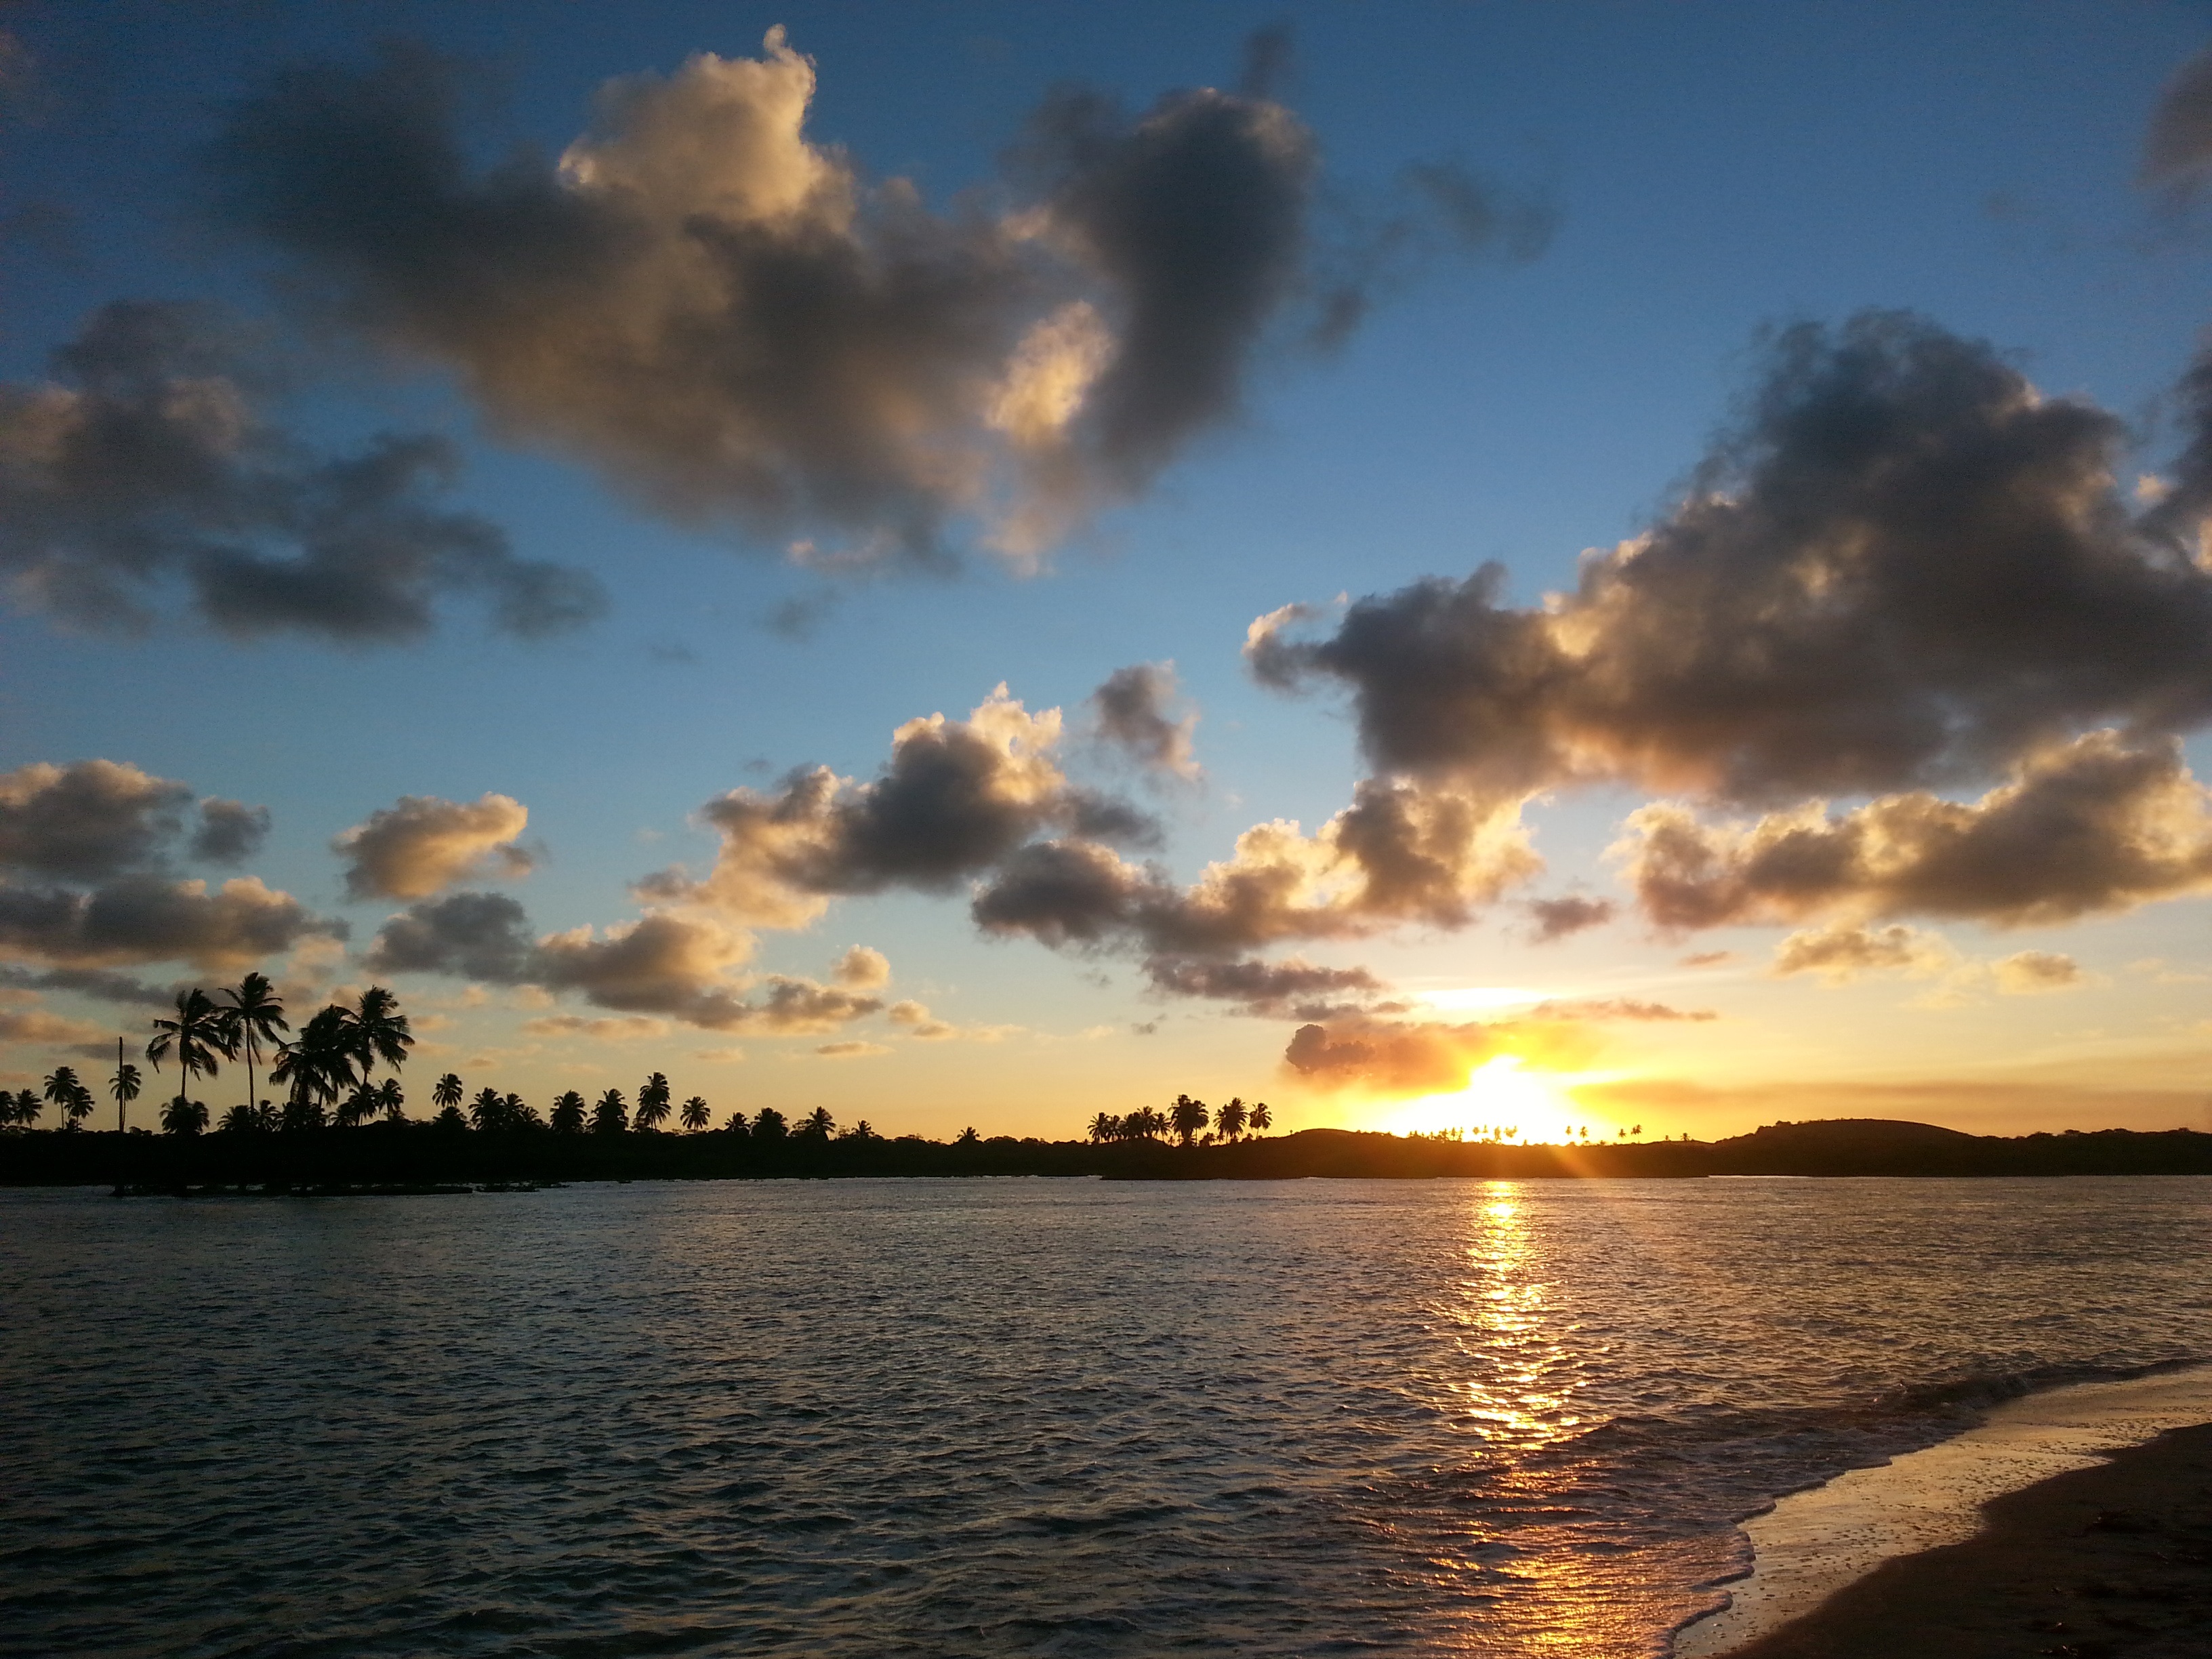
beach, landscape, sea, coast, water, nature, sand, ocean, horizon, cloud, sky, sun, sunrise, sunset, meadow, sunlight, morning, shore, dawn, land, summer, travel, dusk, environment, evening, paradise, tropical, color, natural, weather, america, bay, island, freedom, colorful, yellow, season, cloudscape, outdoors, sunny, bright, scene, brazilian, destination, nobody, afterglow, sunset landscape